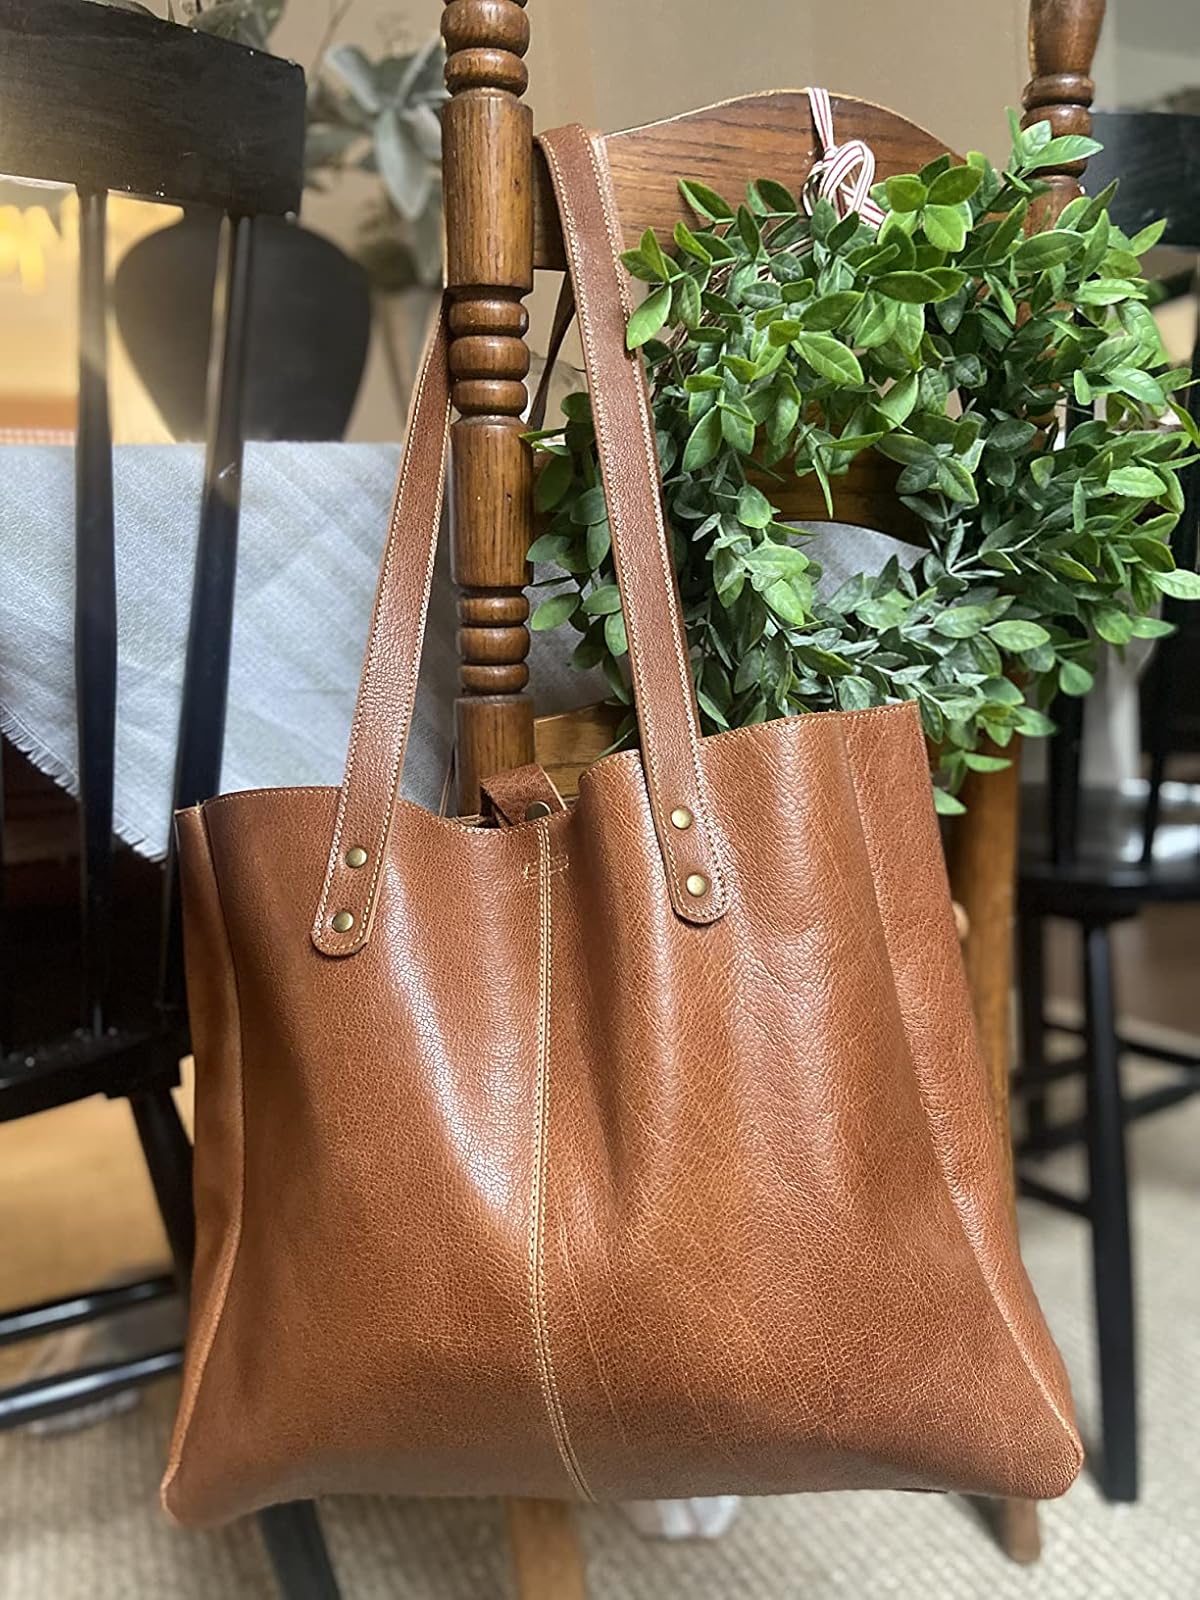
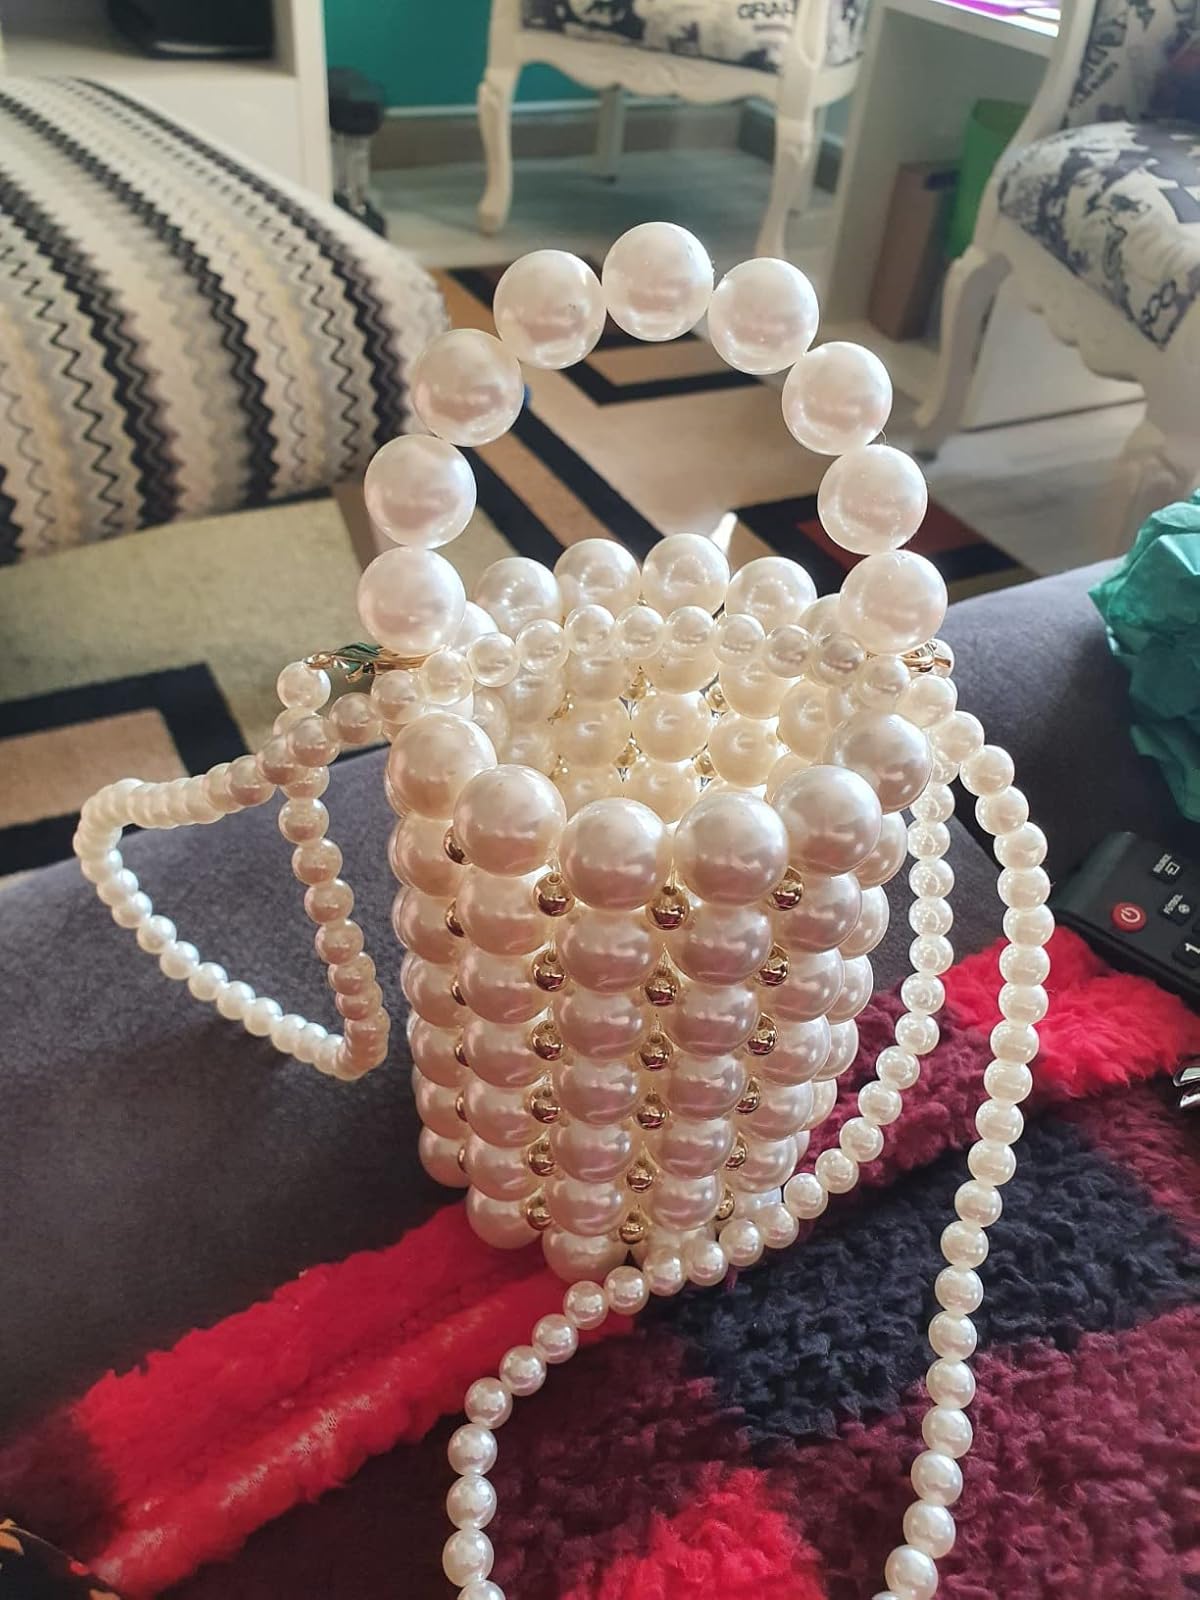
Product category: accessories_handbag
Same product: no